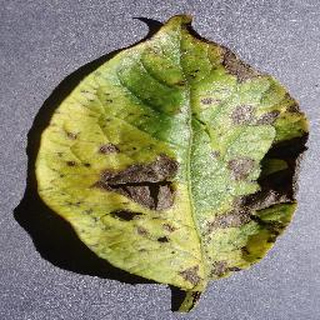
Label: potato_early_blight